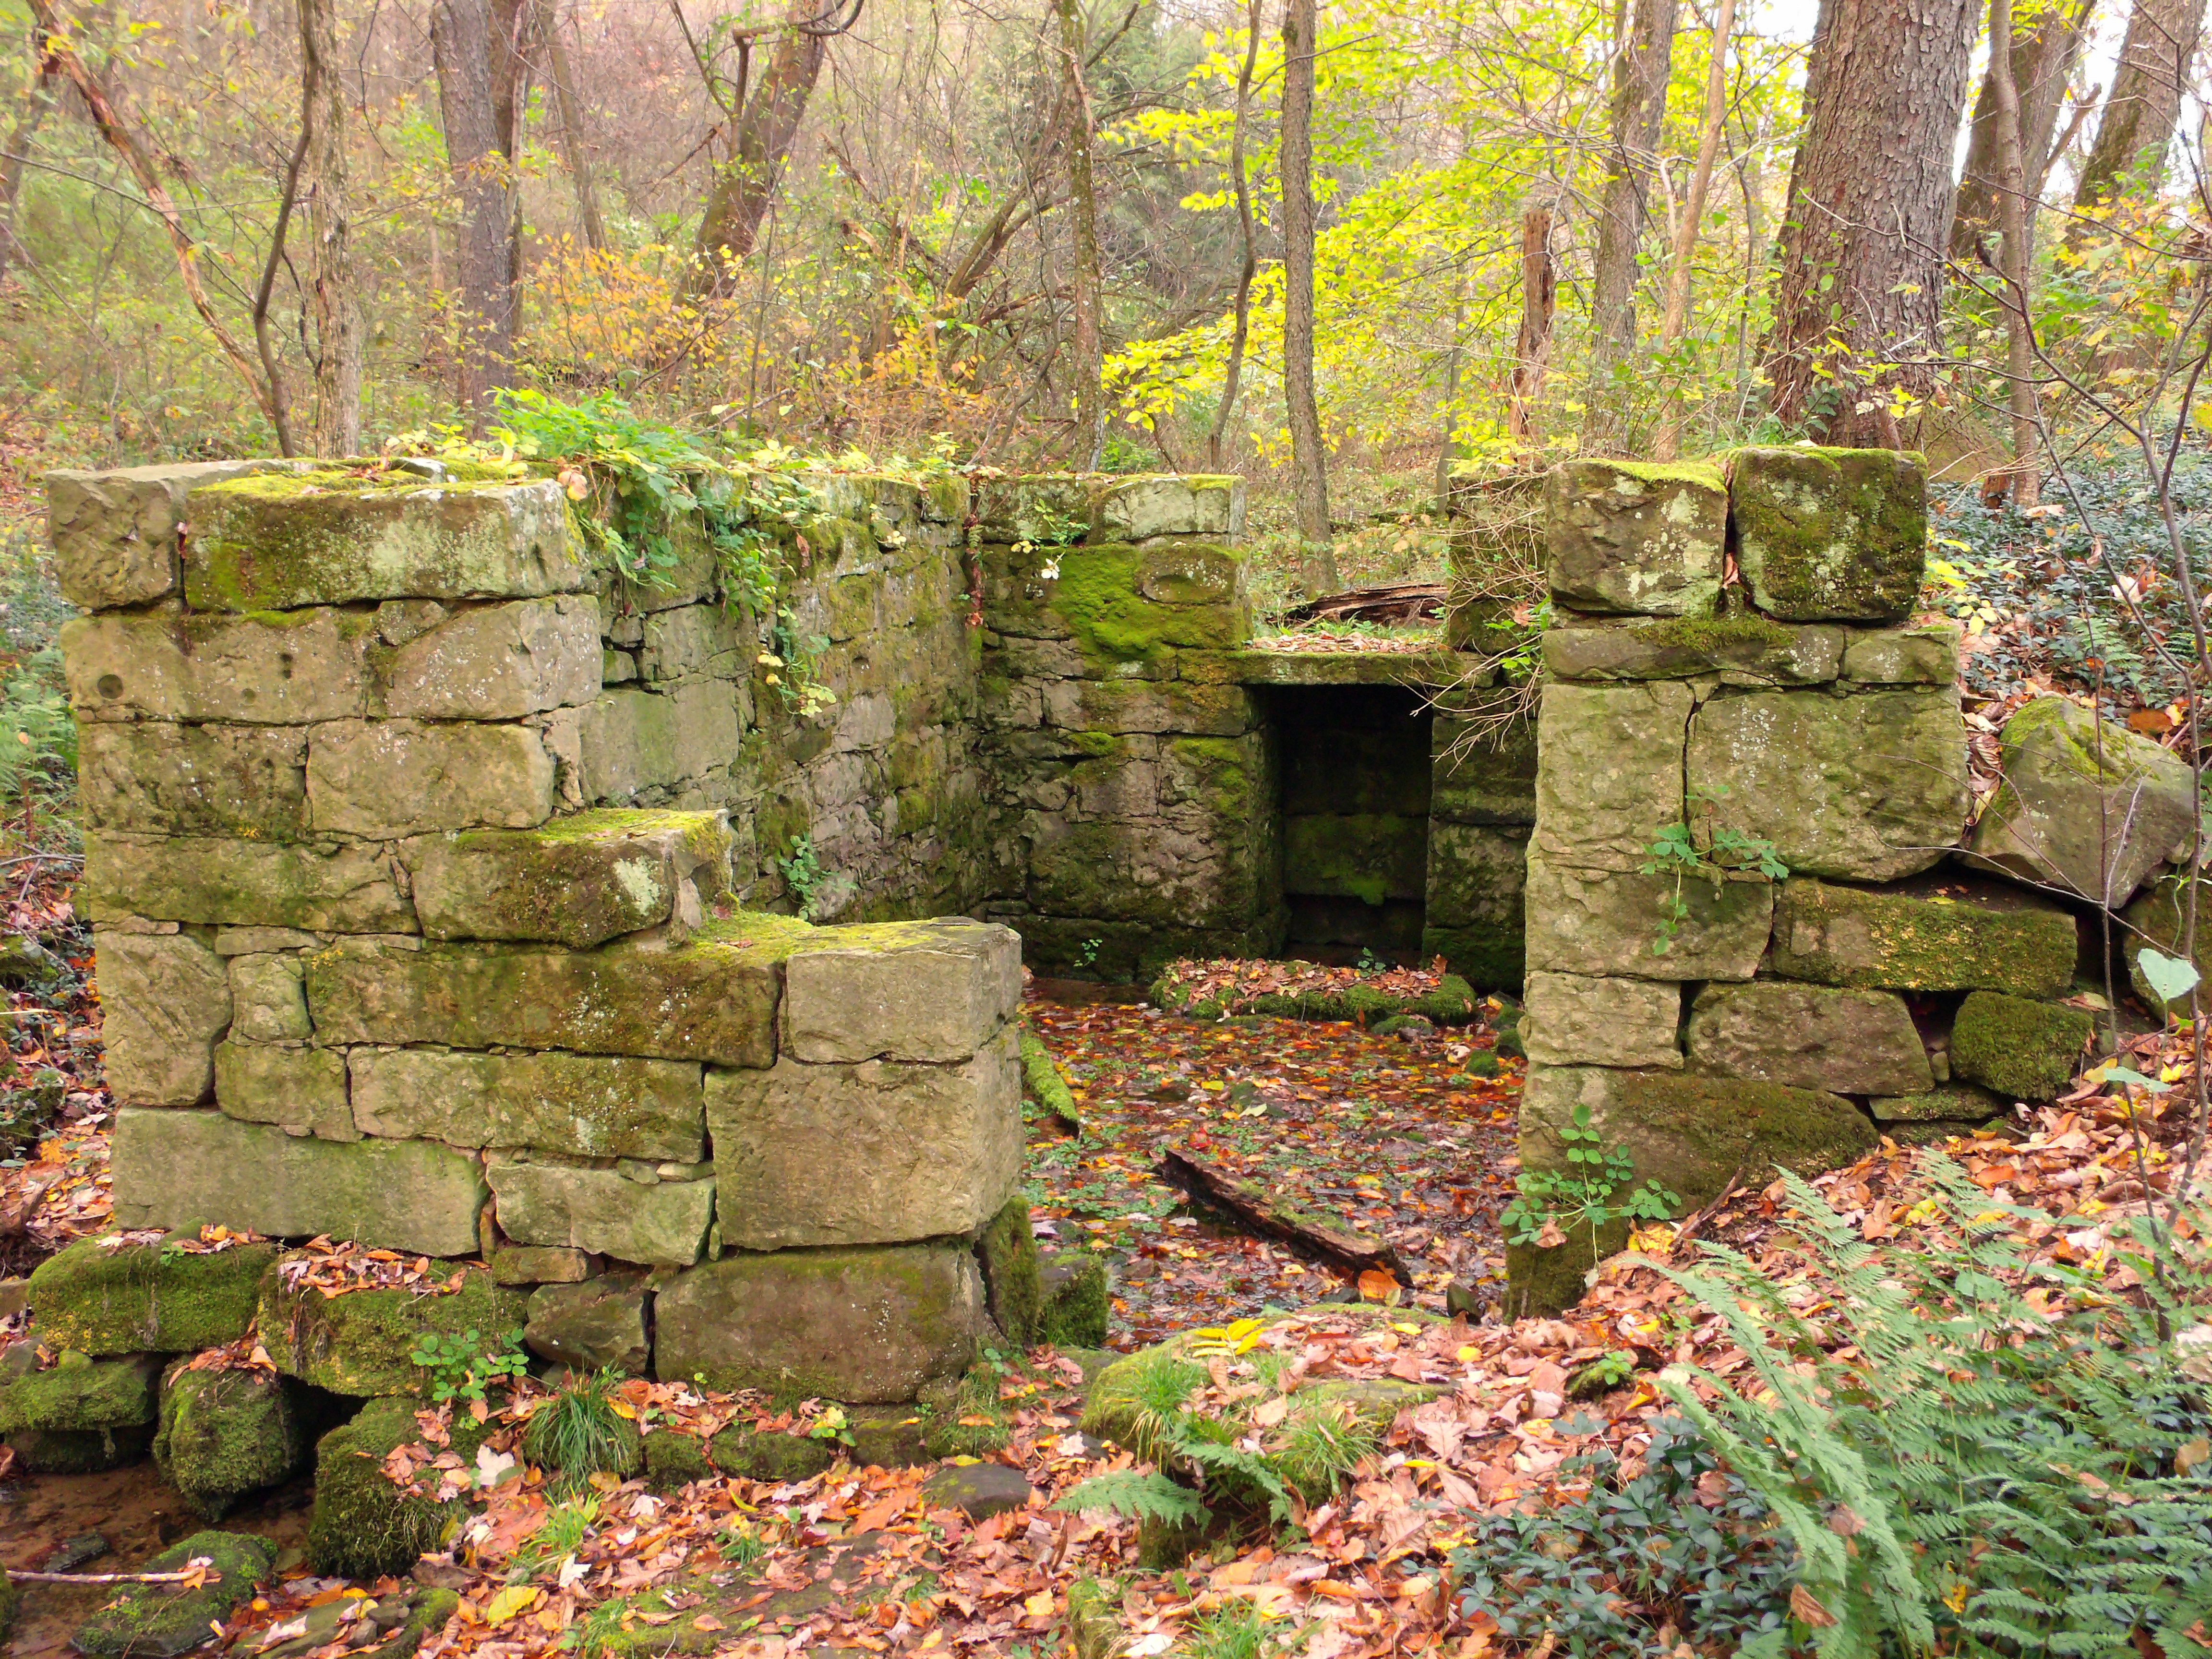
tree, forest, rock, hiking, leaf, flower, wall, stone, pond, green, autumn, abandoned, stone wall, garden, season, creativecommons, ruins, shrub, foundation, pennsylvania, leaflitter, mercercounty, fallingrunnaturetrail, woodland, springhouse